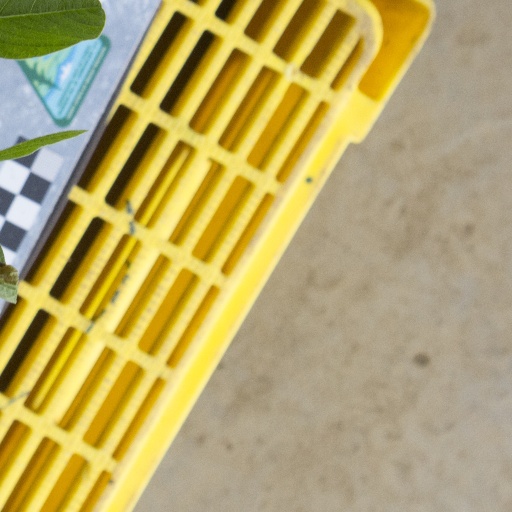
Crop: soybean